Hanoi Metro Line 2A

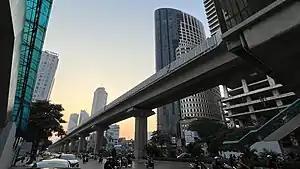
Line 2A of Hanoi Metro over Tran Phu street, near Van Quan station

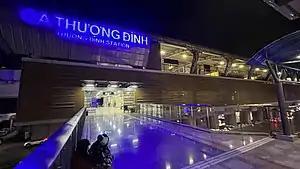
Thượng Đình station at night

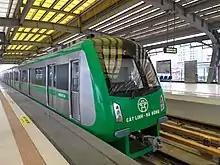
A train entering at Vành Đai 3 station

The extended section to Xuân Mai will be long with 12 stations, each station being apart on average.